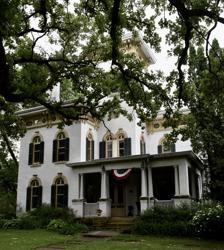
Building: Col. William T. and Elizabeth C. Shaw House
Country: United States of America
Year built: 1872
Historic house in Iowa, United States United States historic place Col. William T. and Elizabeth C. Shaw House U.S. National Register of Historic Places Show map of Iowa Show map of the United States Location 509 S. Oak St. Anamosa, Iowa Coordinates 42°06′08.9″N 91°16′19.6″W / 42.102472°N 91.272111°W / 42.102472; -91.272111 Area 4 acres (1.6 ha) Built 1872 Architectural style 27, 1992 NRHP reference No. 92001636 The Col. William T. and Elizabeth C. Shaw House is a historic building located in Anamosa, Iowa , United States.  Shaw settled in this area in 1854, and as a building contractor was responsible for the construction of many of the commercial blocks in the central business district . He was also involved in the platting of the town of Strawberry Hill, which was eventually incorporated into Anamosa, and he helped construct the Dubuque and Southwestern and the Midland Railroads in town.  Shaw served as a colonel in the 14th Iowa Volunteer Infantry Regiment during the American Civil War .  He had this two-story, brick Italian Villa built in 1872.  It features a tall tower, bracketed eaves , a low-pitched hip roof , elaborate window hoods, and tall, narrow windows.  The house was listed on the National Register of Historic Places in 1992. References